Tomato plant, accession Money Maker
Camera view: vertical (180 deg); turntable rotation: 210 degrees
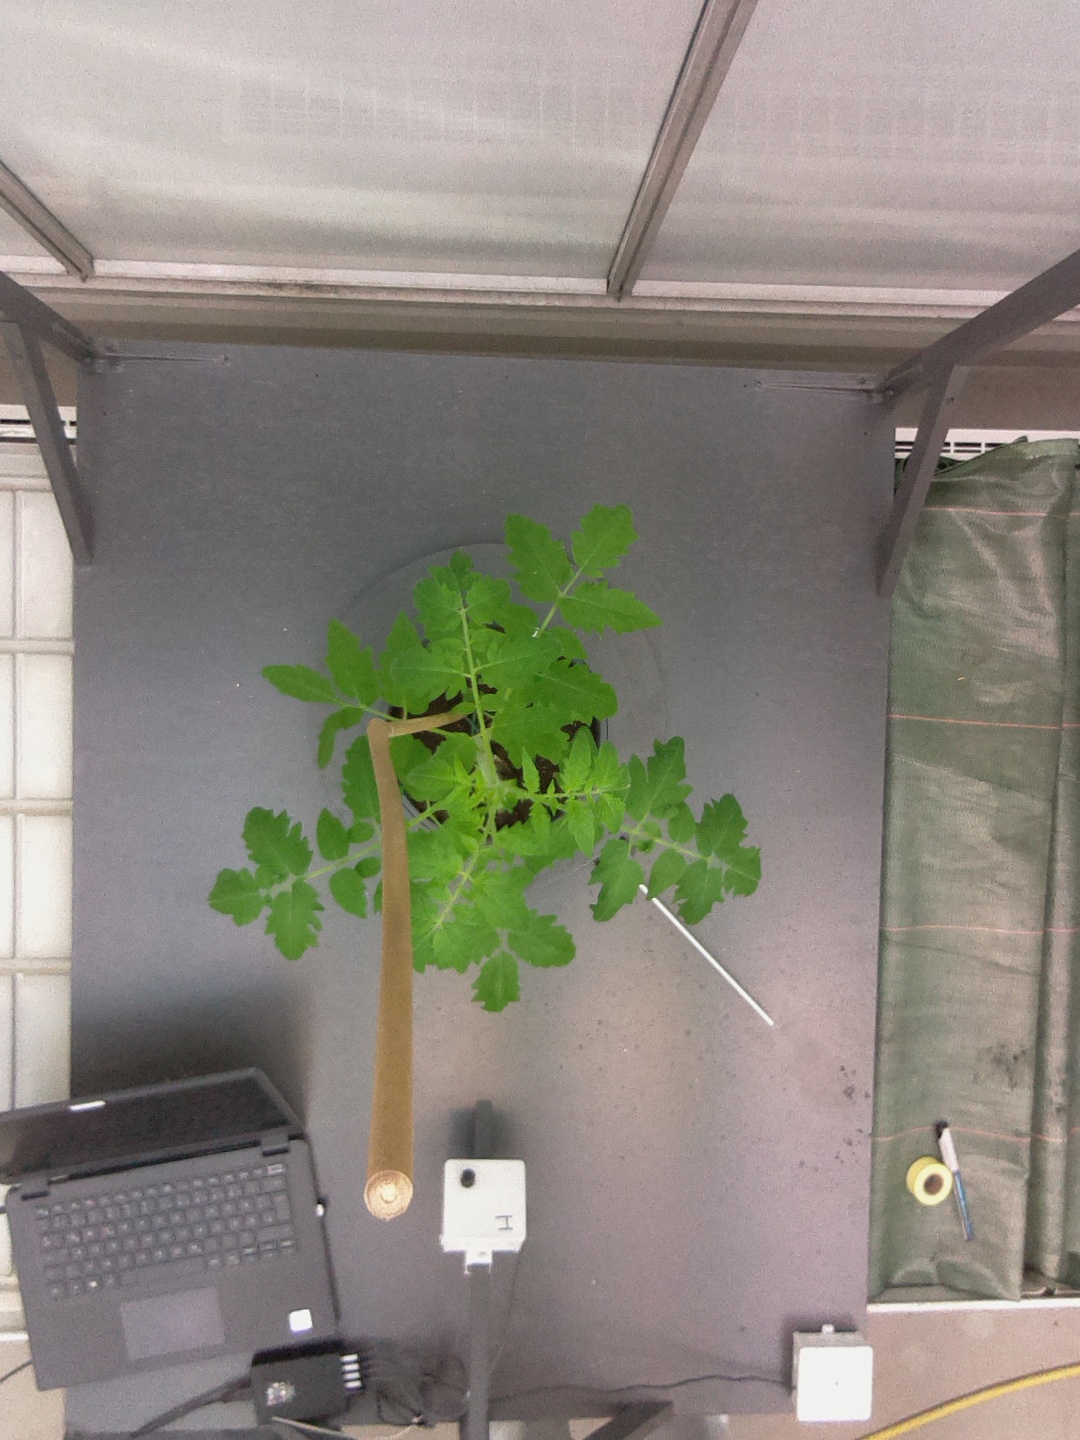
BBCH growth stage 14: 8 of true leaves visible